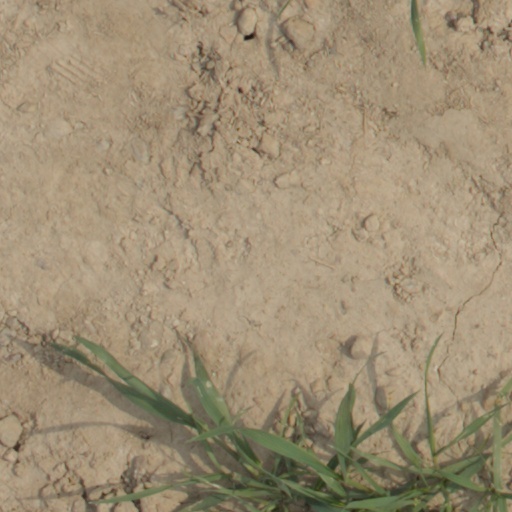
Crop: wheat